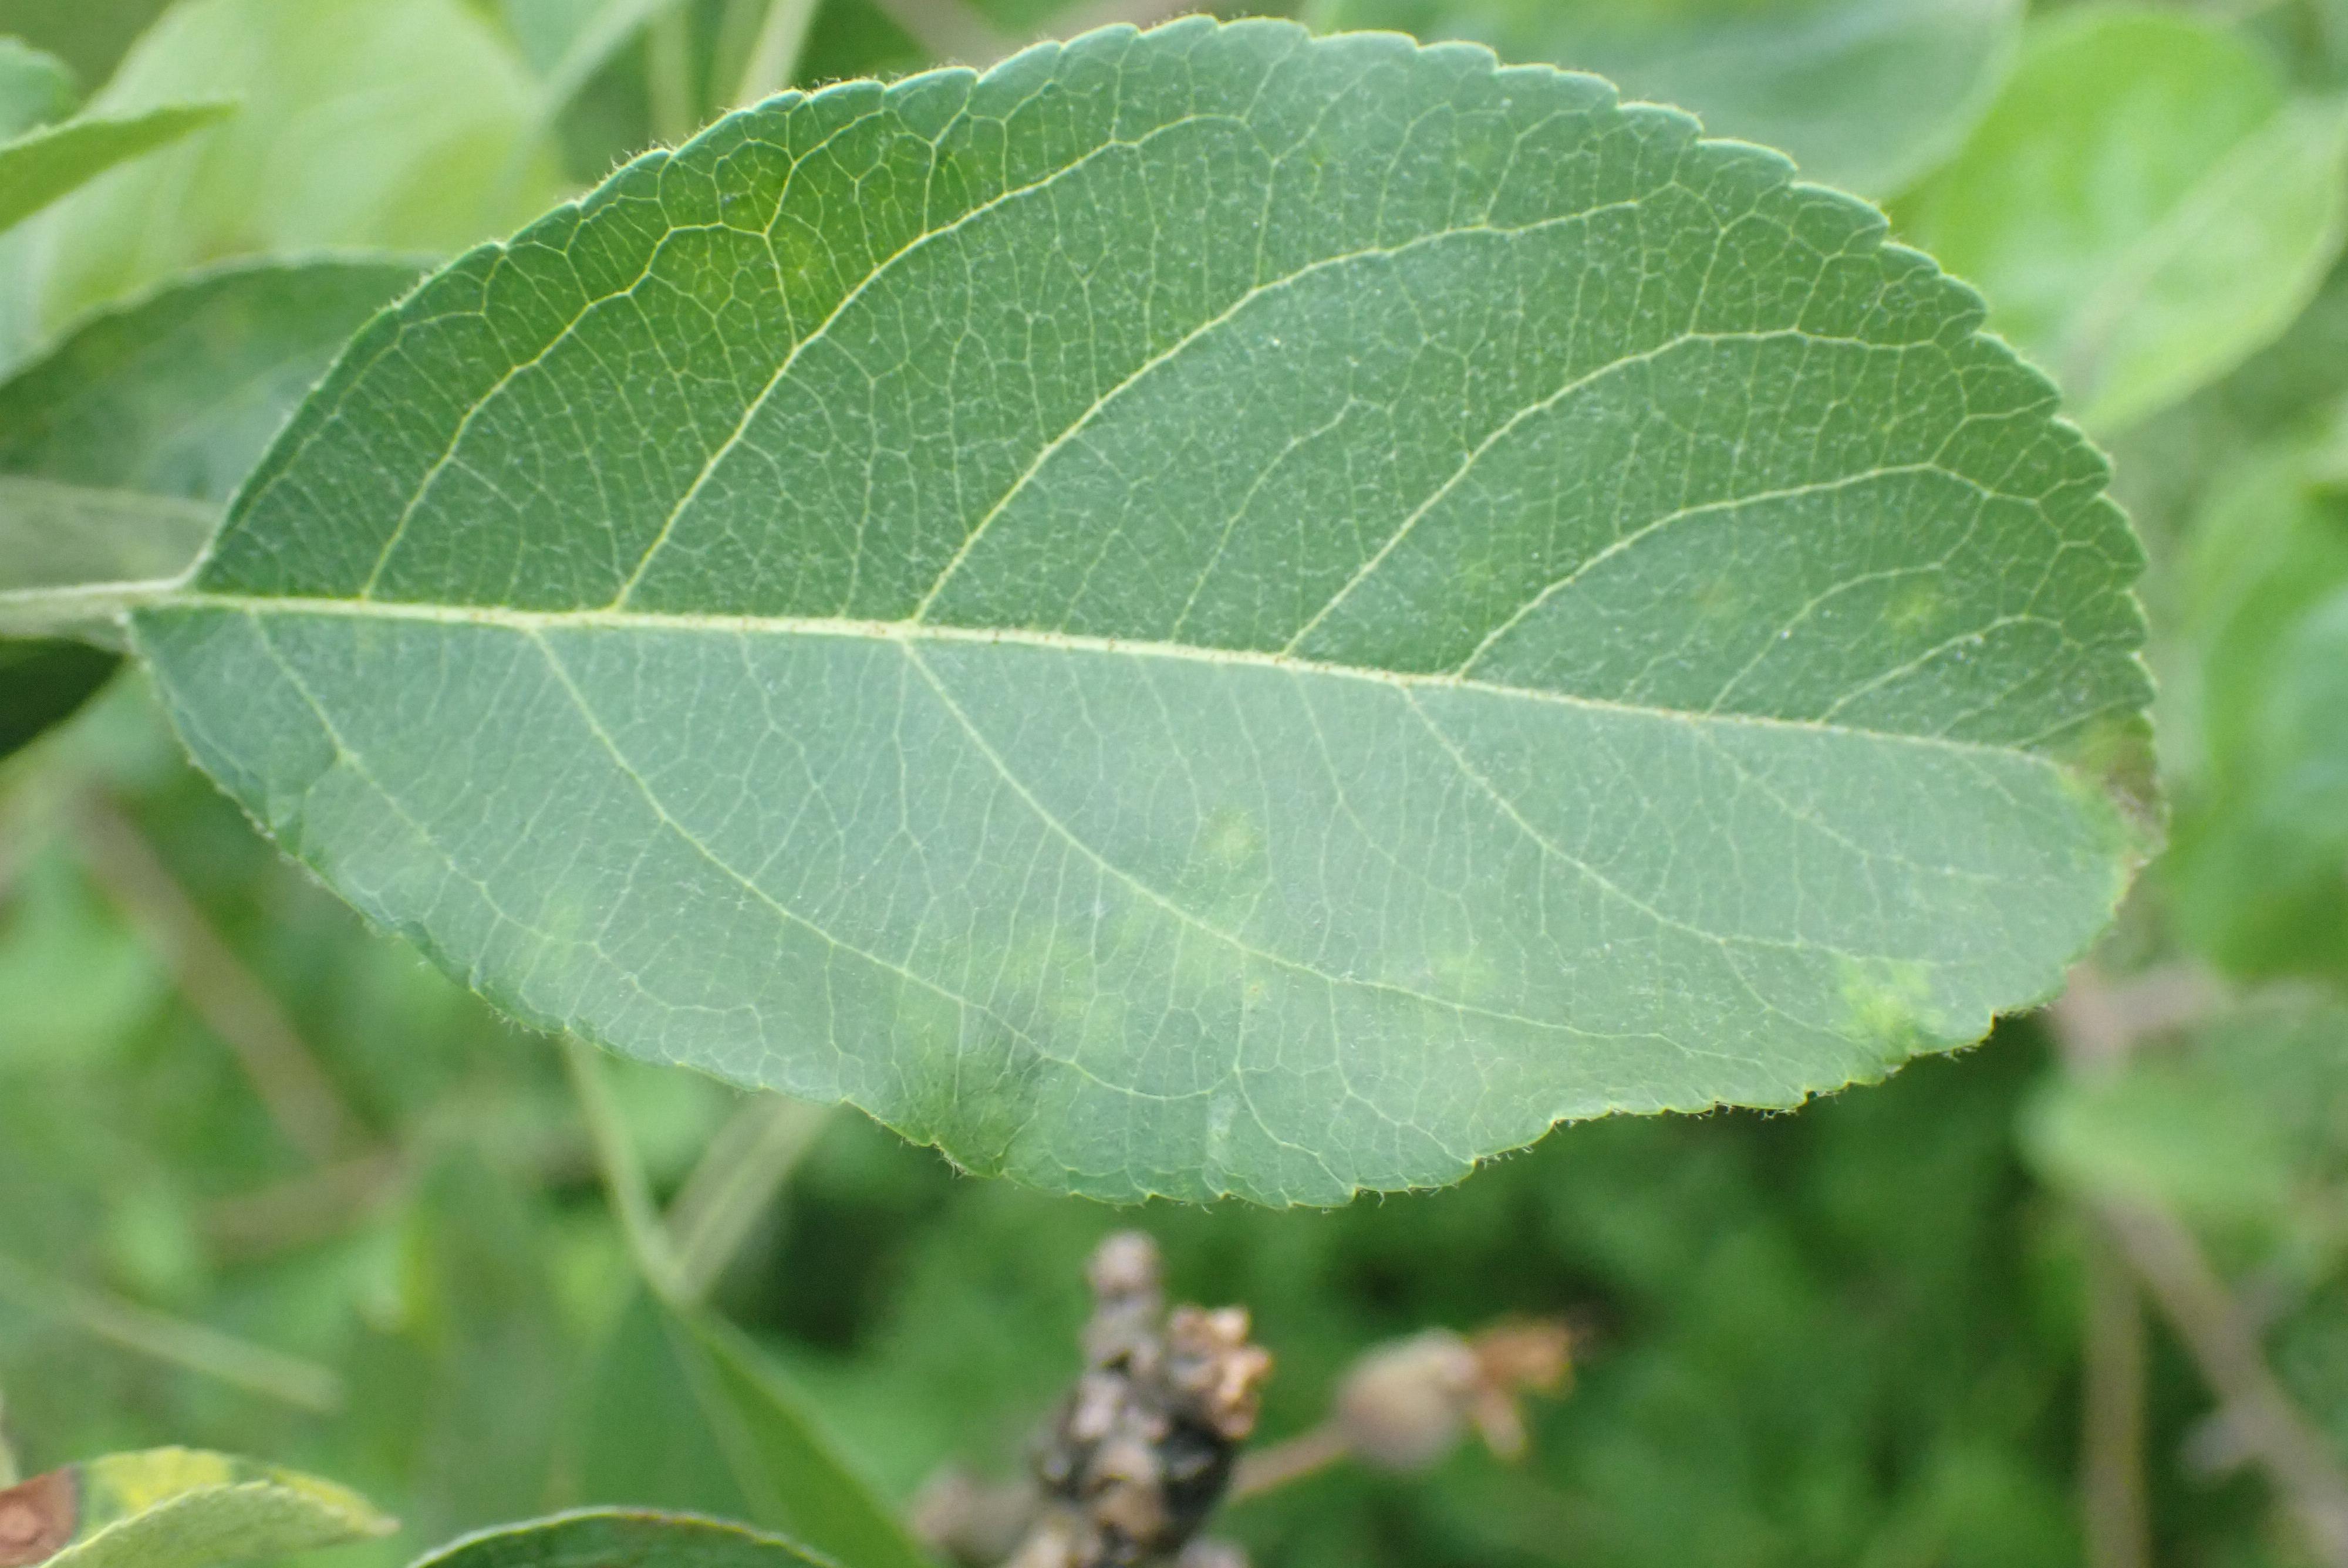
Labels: scab